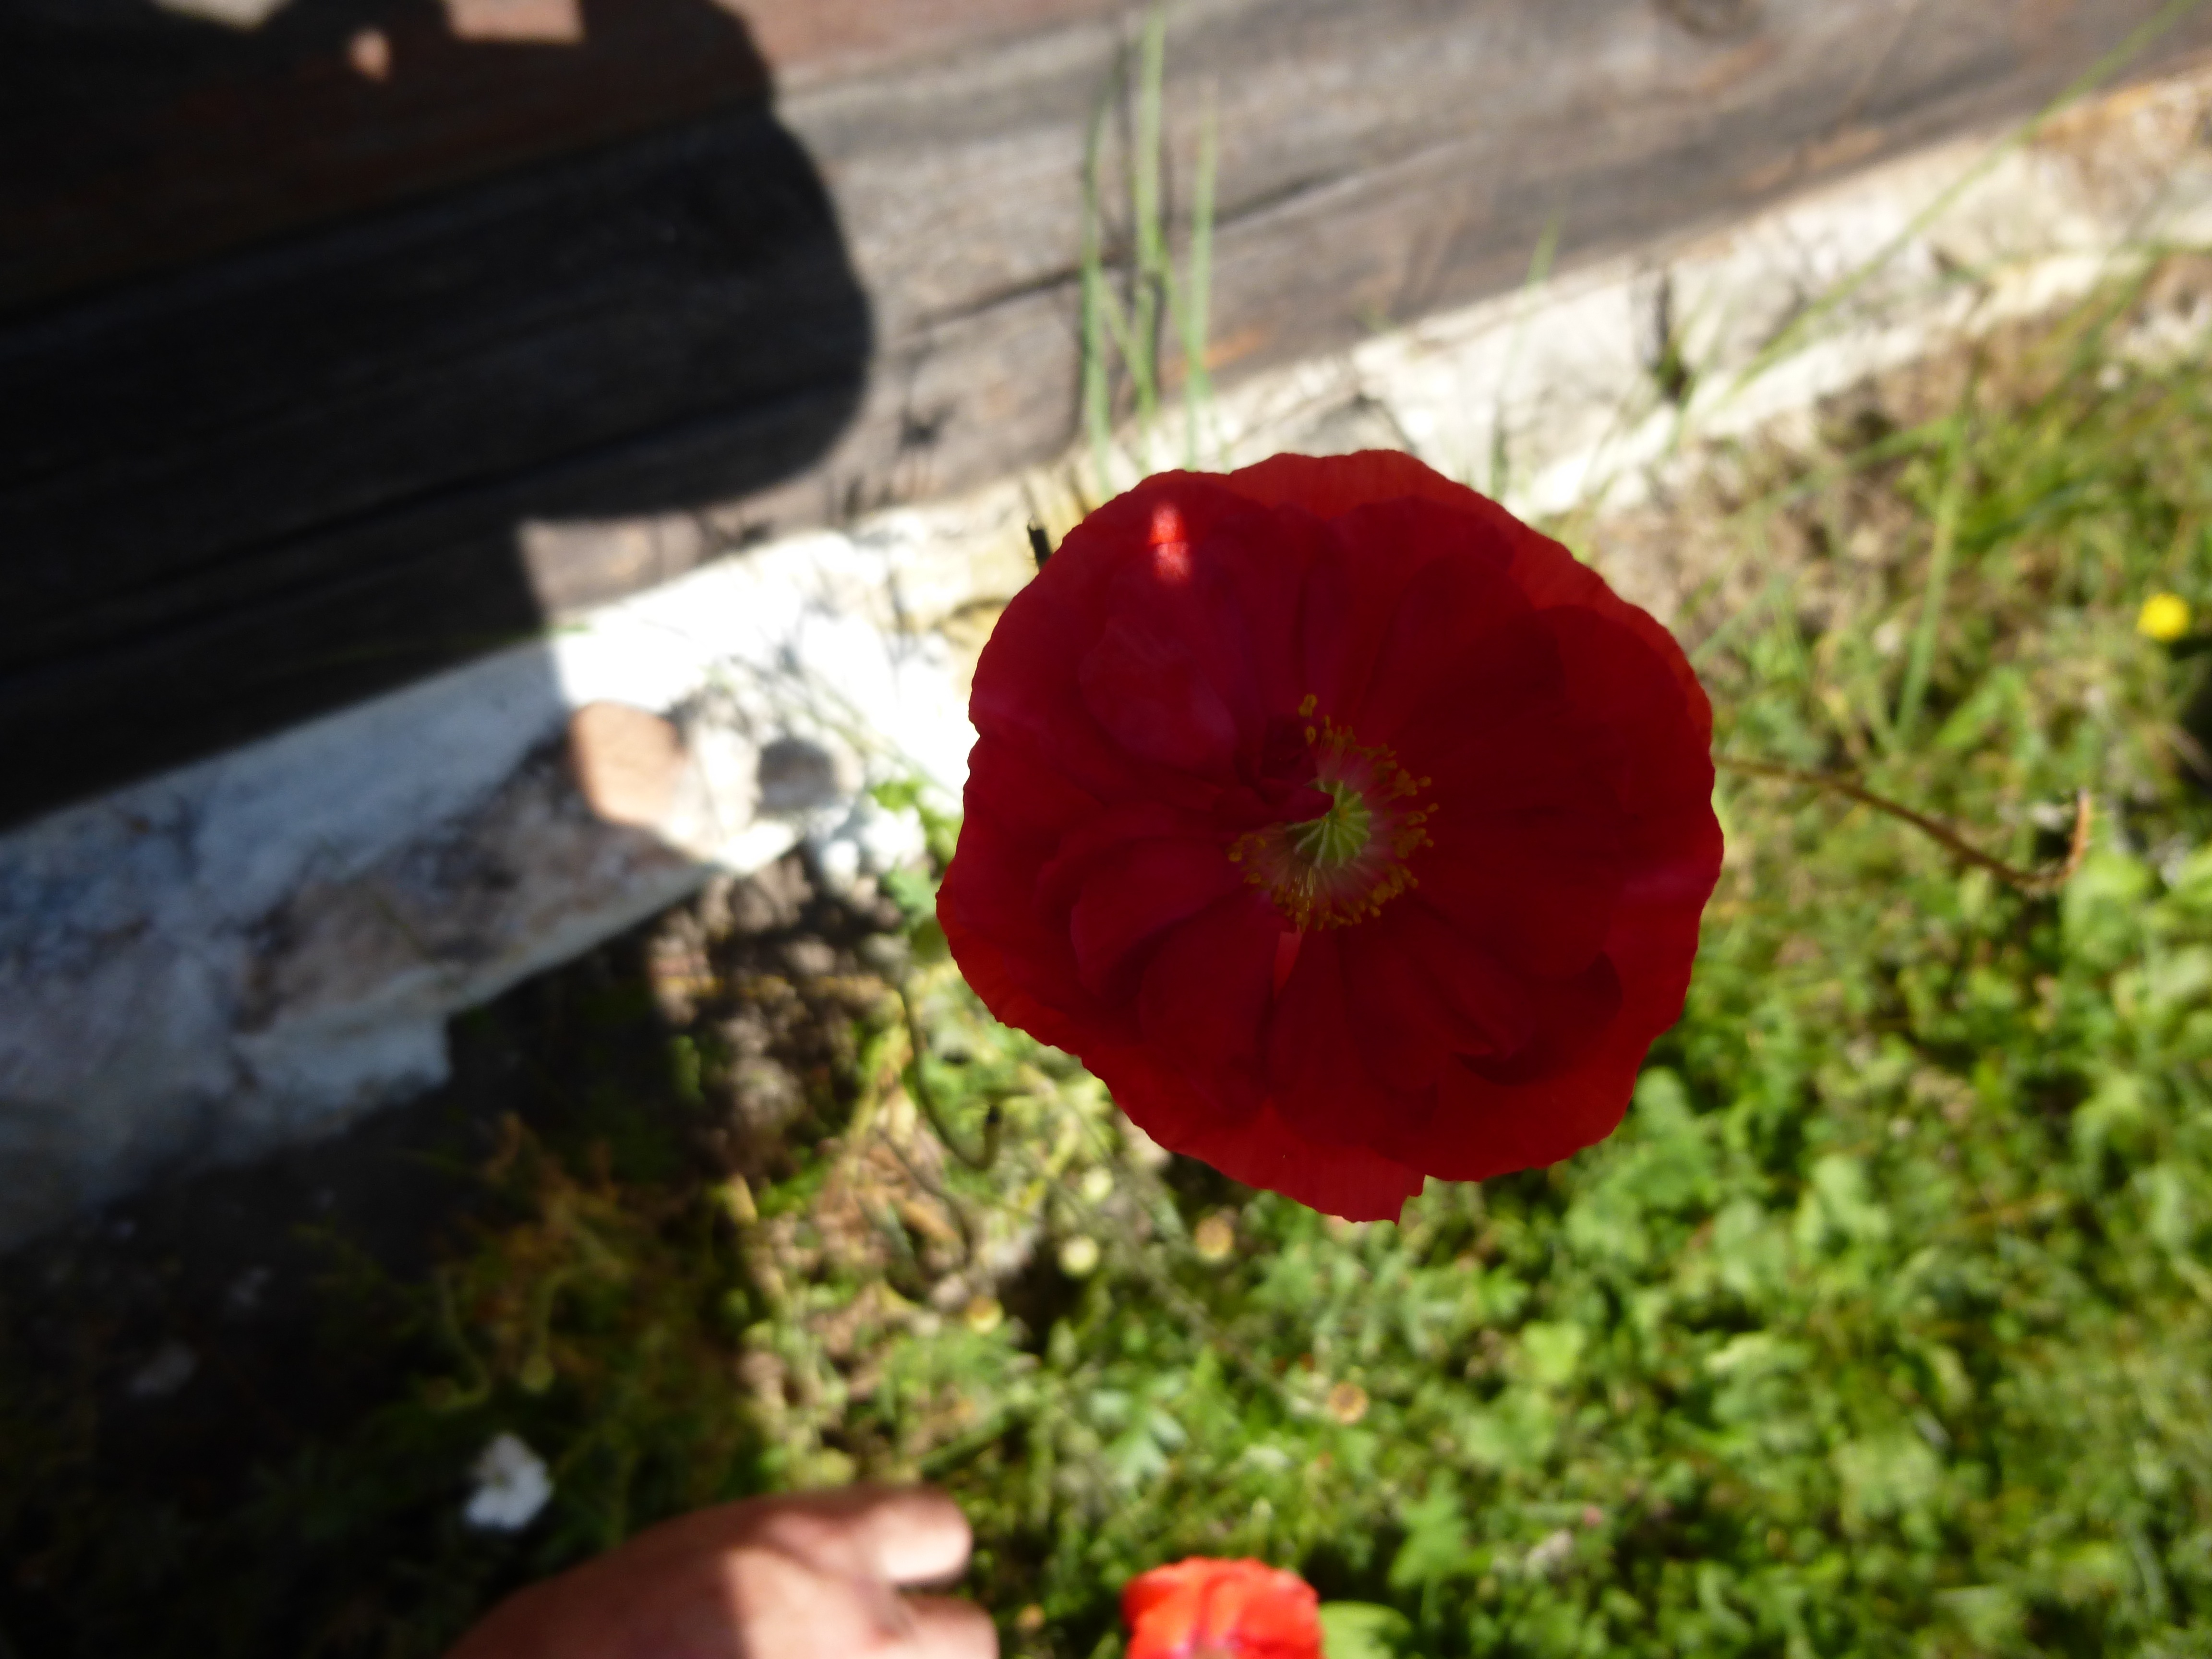
nature, plant, leaf, flower, petal, red, botany, flora, wildflower, poppy, flowering plant, land plant